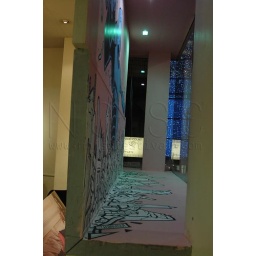
Hammo paints a massive Robot in the NOISELAB first floor window 15/12/09